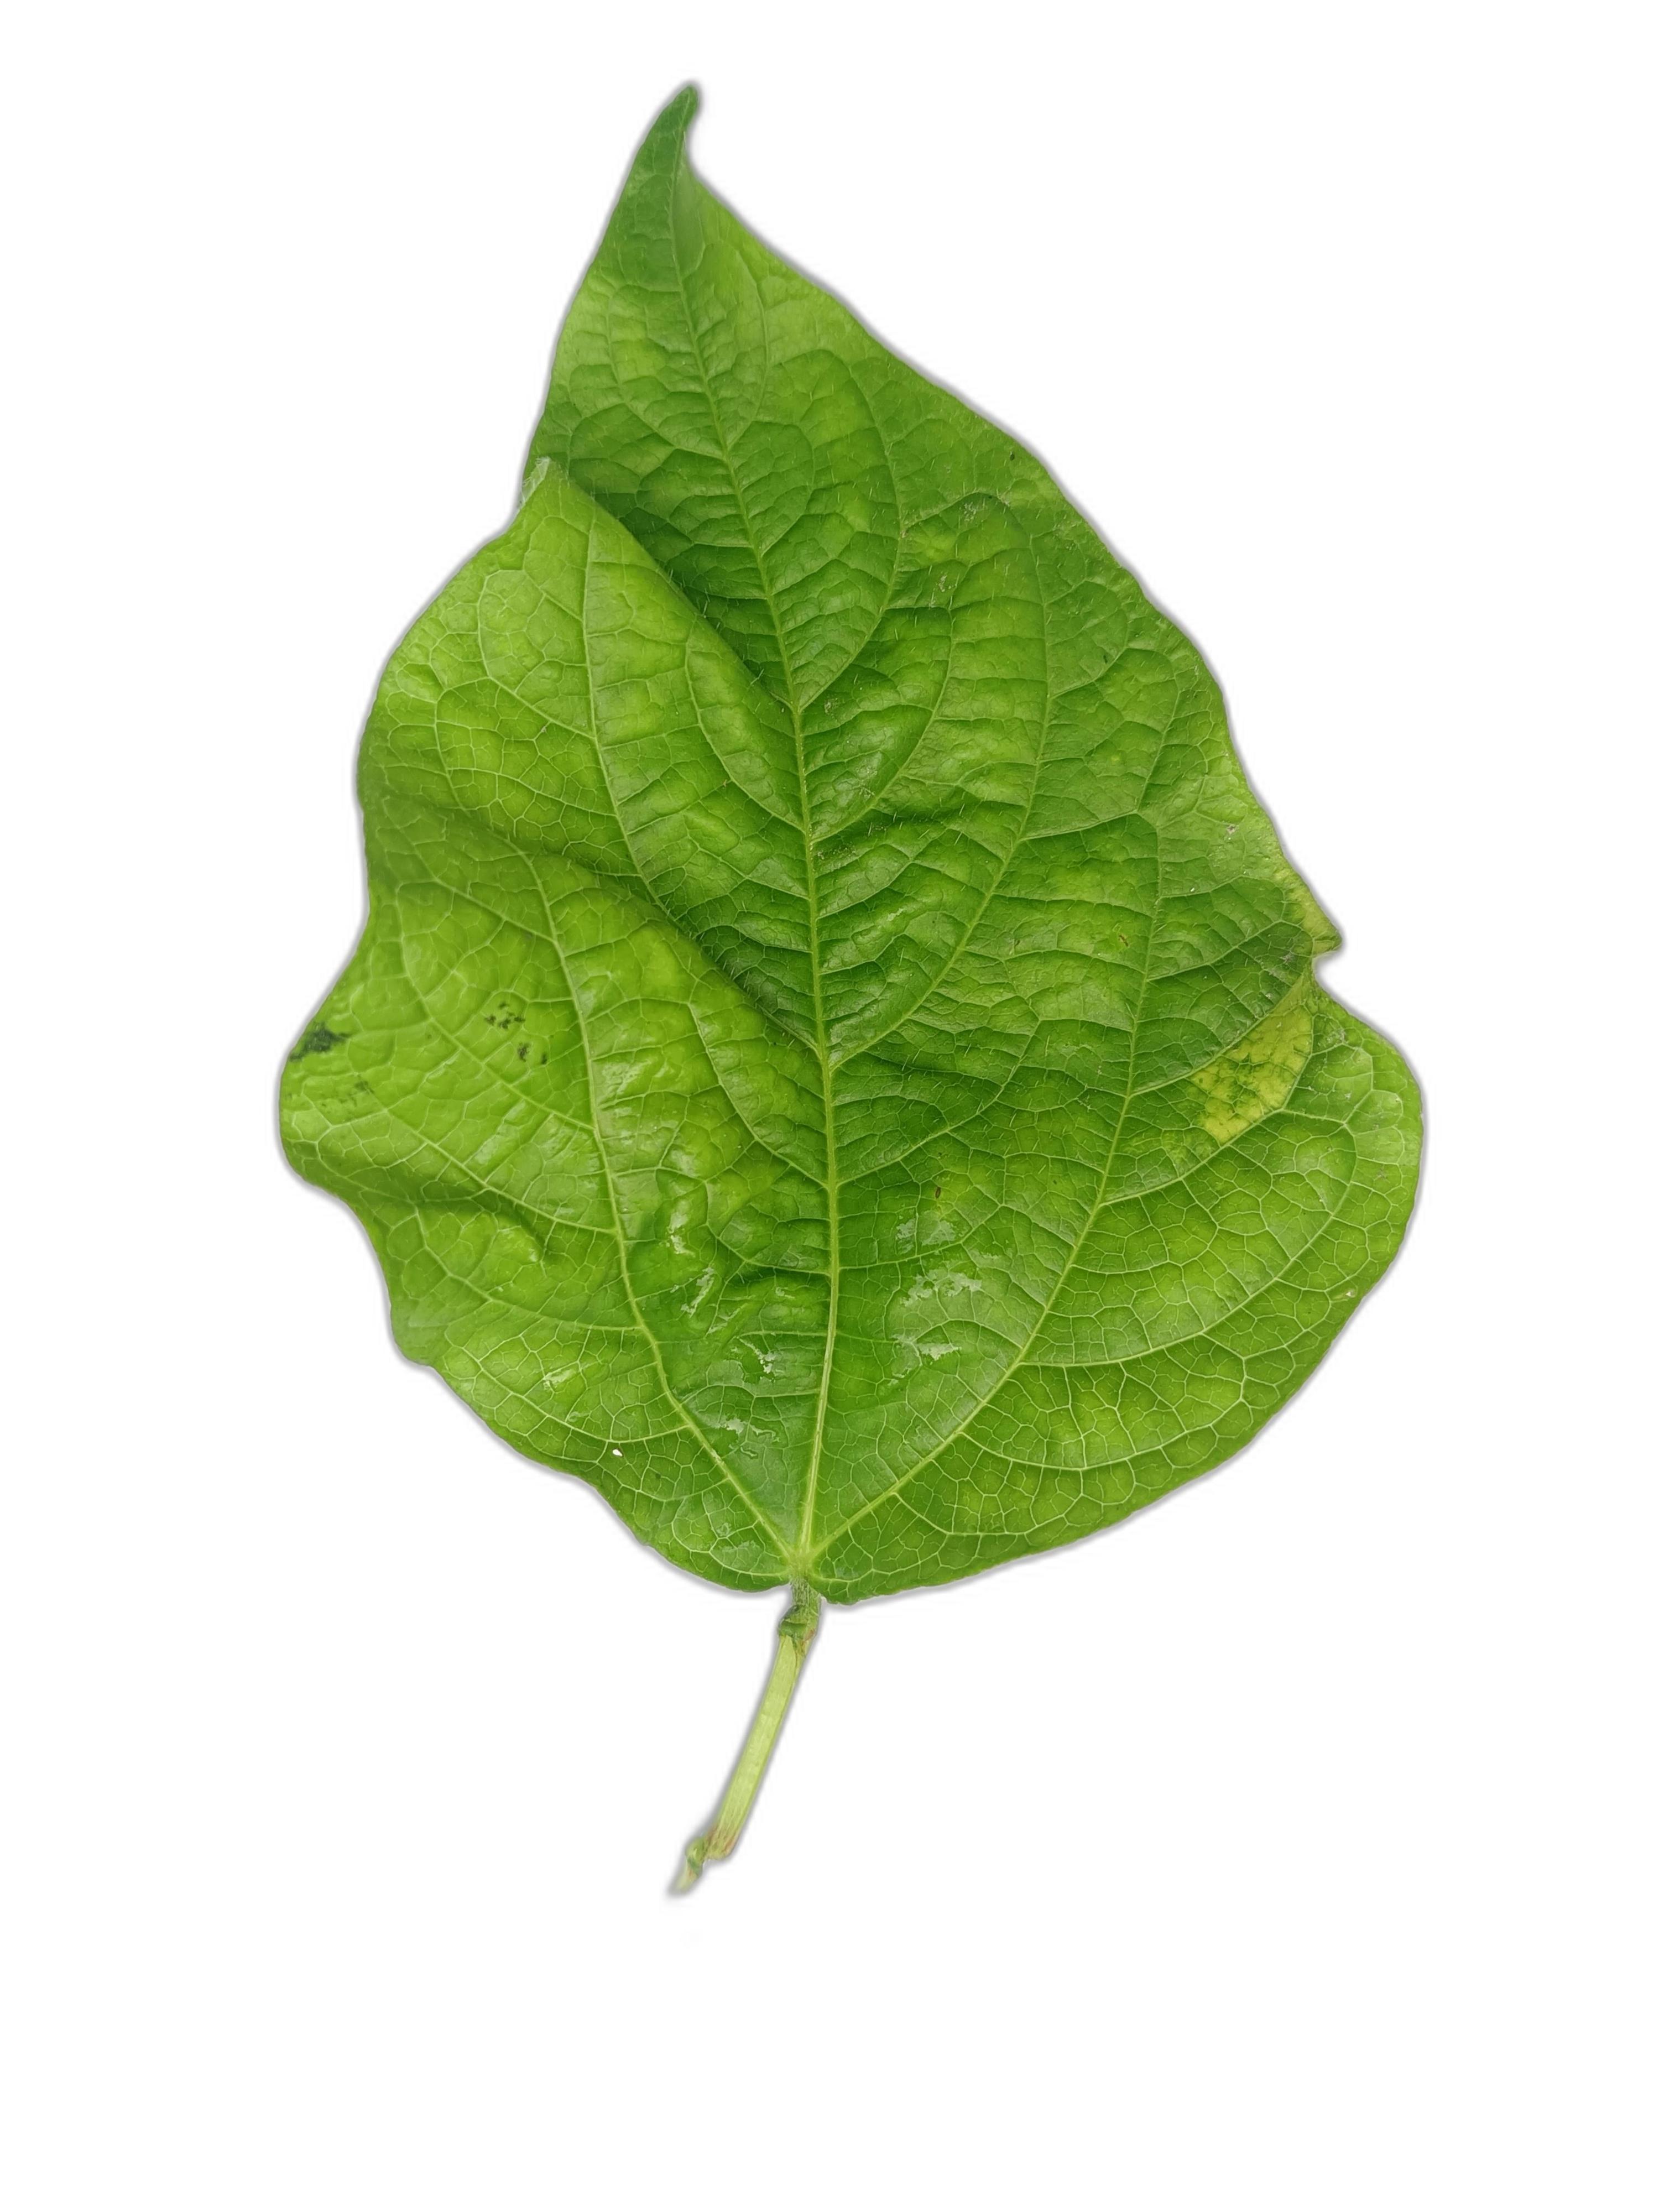
Label: Leaf Crinkle